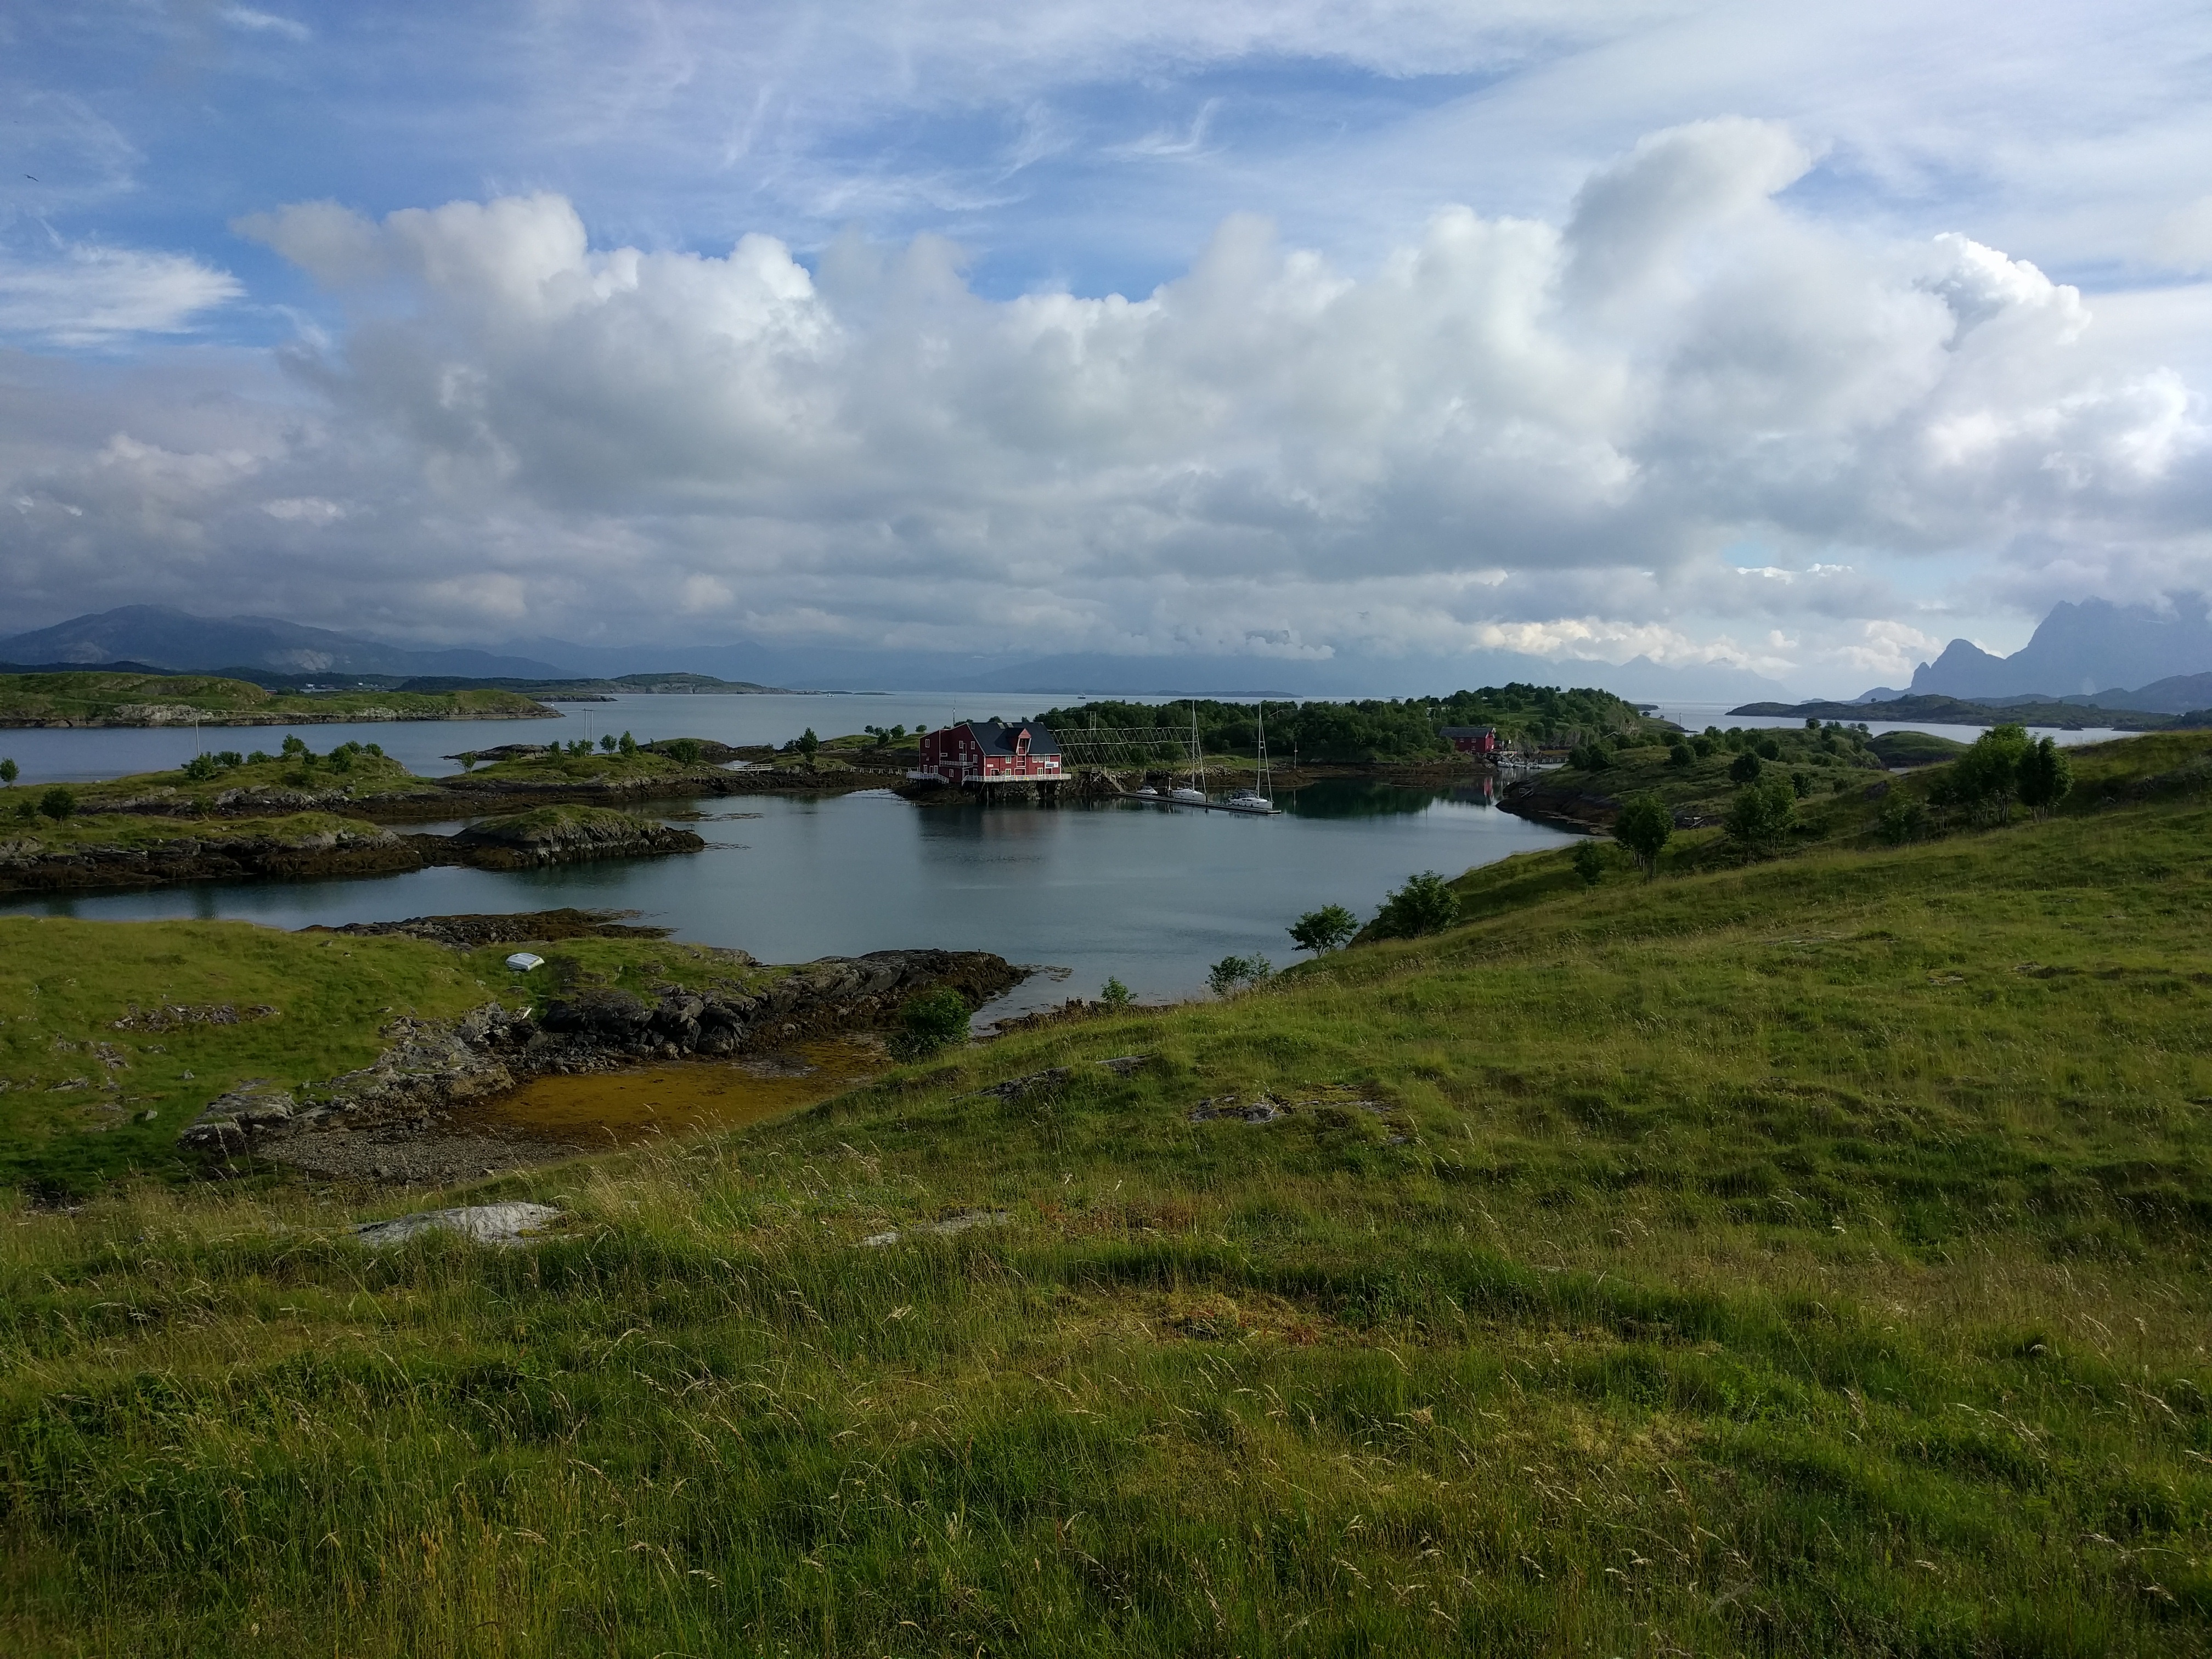
landscape, sea, coast, horizon, marsh, wilderness, mountain, cloud, meadow, hill, shore, lake, cliff, scenic, scenery, bay, island, reservoir, highland, terrain, outdoors, grassland, wetland, plateau, fell, habitat, loch, ecosystem, rural area, natural environment, geographical feature